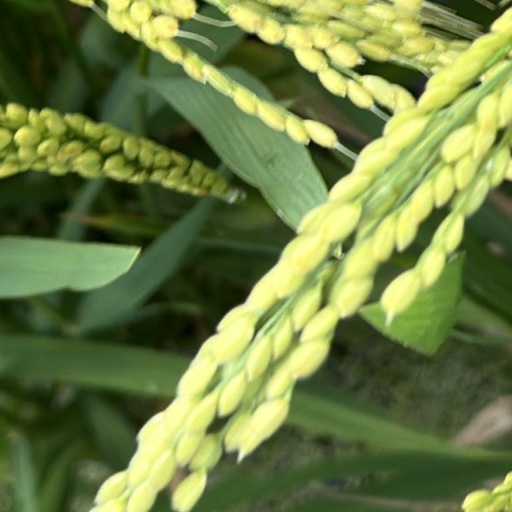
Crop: rice